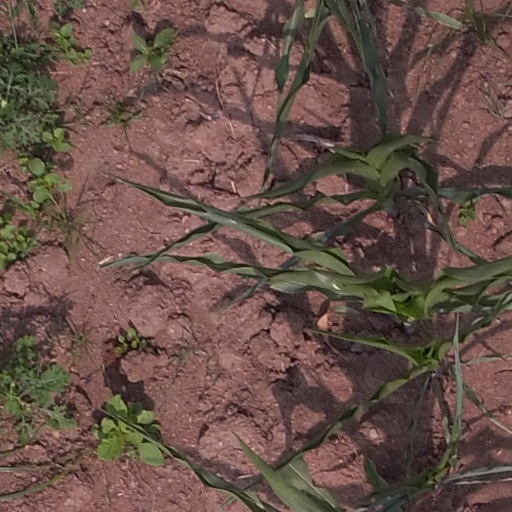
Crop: maize; corn